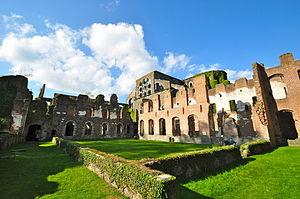
Les ruines de l'abbaye de Villers-la-Ville (M) et les terrains environnants (S) This is a photo of a monument in Wallonia, number: 25107-CLT-0001-01